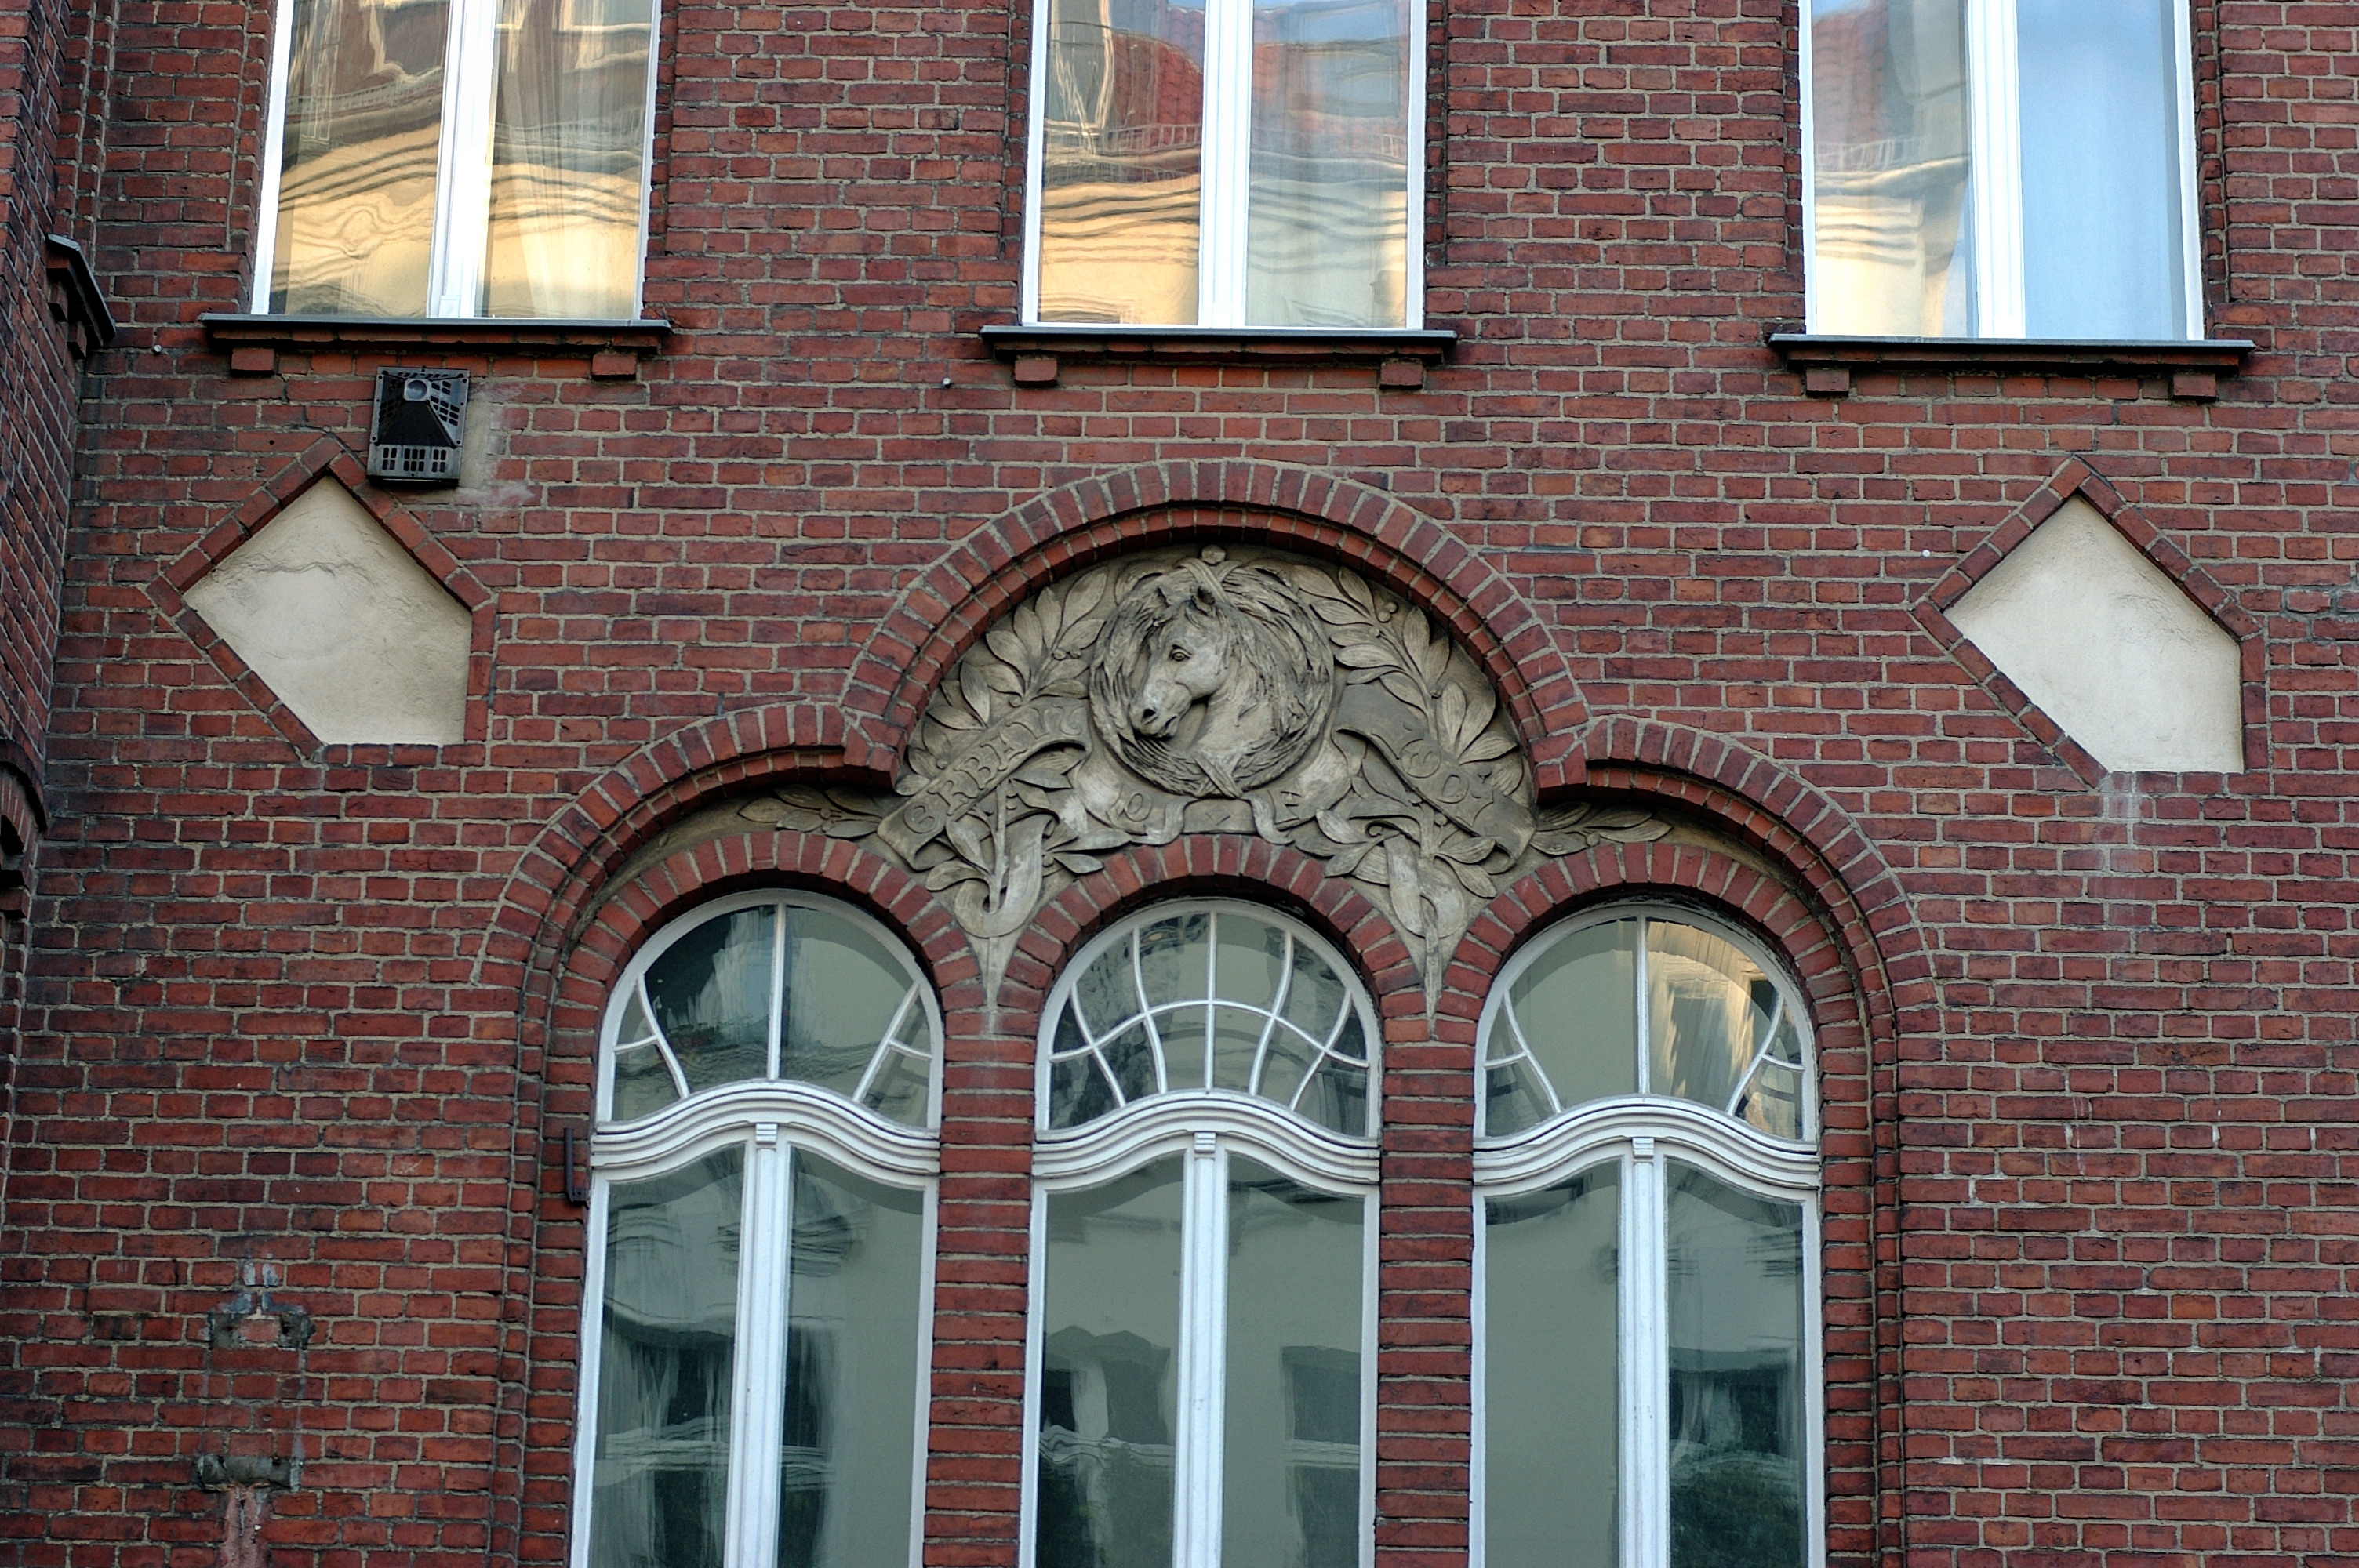
architecture, house, window, home, wall, facade, property, brick, door, 2011, germany, deutschland, berlin, pentax, snapseed, estate, brickwork, lenstagged, steffenzahn, guesswhereberlin, k100d, justpentax, iamflickr, cosina, voigtlander, 58mm, nokton, 58mmf14, 58mm14, nokton58mmf14slii, 58mmf14nokton, cosinavoigtl nder, voigtl ndernokton58mmf14, sash window